Air Georgian

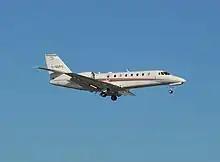
A Cessna Citation Sovereign formerly owned by Air Georgian

Air Georgian Limited was a privately owned charter airline based at Toronto Pearson International Airport in Mississauga, Ontario, Canada. Between 2000 and 2020 its main business was its operation as Air Canada Express on a Tier III codeshare with Air Canada for scheduled services on domestic and trans-border routes. Starting in 2020 Air Georgian began focusing on air charters, before ceasing operations in May, after a sale of its assets to Pivot Airlines, a company run by the same executives.